Hudson Terminal

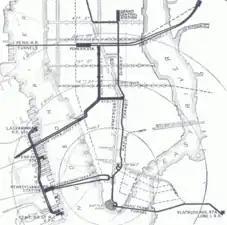

Land acquisition for the buildings started in December 1905. The Hudson Companies acquired most of the two blocks bounded by Greenwich Street to the west, Cortlandt Street to the south, Church Street to the east, and Fulton Street to the north. Some low-rise buildings on Cortlandt Street were acquired to protect the views from the Hudson Terminal buildings. One landowner—the Wendel family, which owned a myriad of Manhattan properties—refused to sell their property, assessed at $75,000, and filed an unsuccessful lawsuit against H&M in which they spent $20,000 on legal fees. By May 1906, H&M had taken title to most of the land. The acquired for the complex had cost an average of . "The New York Times" predicted that the development of Hudson Terminal would result in the relocation of many manufacturing plants from New Jersey to Lower Manhattan.